BMW S1000RR

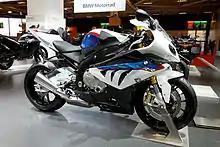
A 2012 S1000RR in BMW Motorsport livery.

In March 2010, BMW released a video on YouTube titled "The oldest trick in the world", which highlighted the S1000RR's acceleration by pulling a tablecloth off a long 20-seat dining table without disturbing the place settings and table decorations.